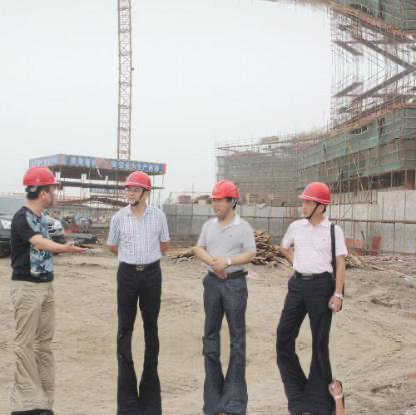
Objects in the image:
label: helmet
label: helmet
label: helmet
label: helmet